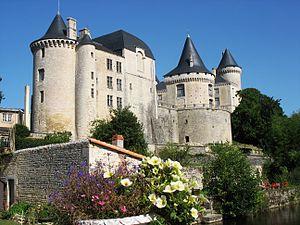
Le château de Verteuil est en monument historique en Charente, France. Sa construction remonte à 1080; il a été largement modifié depuis, bien qu'il reste des murs du XIIᵉ siècle. Le château a toujours appartenu à la famille La Rochefoucauld. Pendant la guerre de Cent Ans, le château fut occupé à plusieurs reprises par les Anglais. Il a été démoli en 1442, mais fut rapidement reconstruit en utilisant les pierres d'origine. Durant les Guerres de Religion aux XVIᵉ et XVIIᵉ siècles, le château était une place forte pour les Huguenots : il a été partiellement démoli par les troupes royales en 1650. Un autre château fut rebâti, mais a subi d'importants dégâts lors d'un incendie en 1793 pendant la Révolution française. Le château a été rénové dans le style romantique après la restauration des Bourbon en 1815, et a été considérablement modifié depuis. Pendant la Seconde Guerre mondiale, le château abrita des troupes françaises et des réfugiés d'Alsace-Lorraine arrivés en 1940. Pendant plusieurs mois, il fut partiellement occupé par des unités allemandes. En 1944, des résistants du maquis s'y cachent.
Verteuil-sur-Charente est une commune du Sud-Ouest de la France, située dans le département de la Charente.